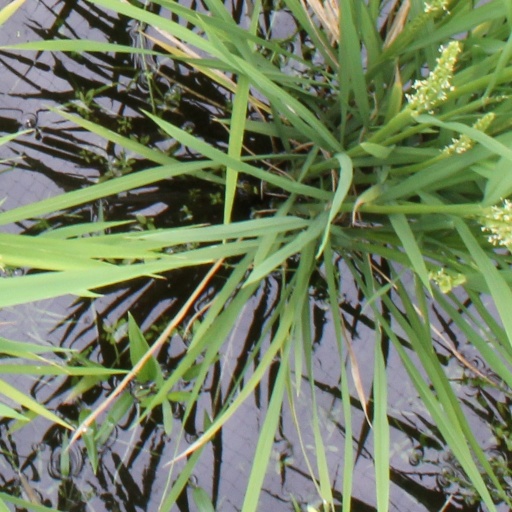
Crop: rice